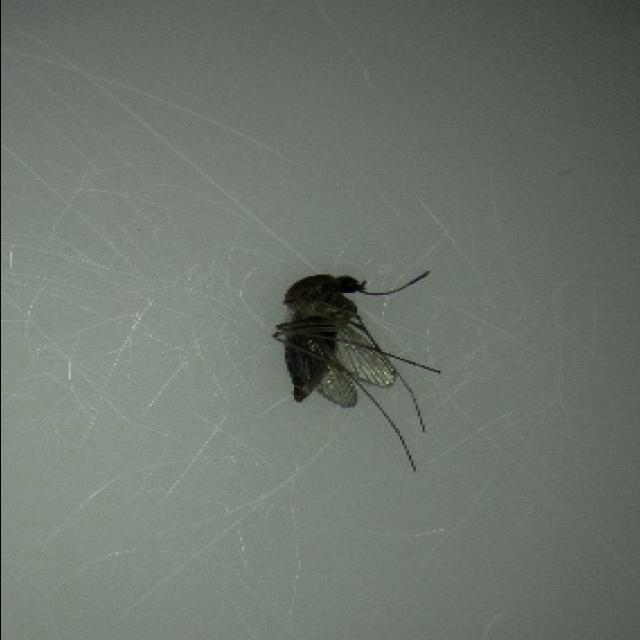
Species: culex_tritaeniorhynchus